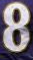
Number: 8